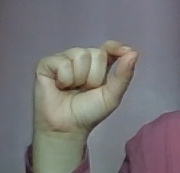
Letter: fa